Pokeno railway station

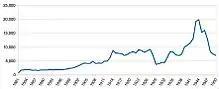
tickets sales 1881–1950 – derived from annual returns to Parliament of "Statement of Revenue for each Station for the Year ended"

In 2020, reopening of the station was put forward as a scheme to help the region recover from the economic impacts of the COVID-19 pandemic, at an estimated cost of $10m. In 2022 it was said to be at least 10 years away and planned to be on the old station site, between High and Market Streets.